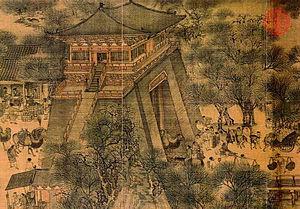
L'architecture sous la dynastie Song s'appuie sur les réussites de ses prédécesseurs. L'architecture chinoise durant la période de la dynastie Song se caractérise par ses pagodes bouddhistes, ses grands ponts en pierre et en bois, ses tombeaux somptueux et l'architecture de ses palais. Bien que les traités architecturaux existent auparavant, cette période de l'histoire de la Chine voit fleurir un certain nombre de travaux plus matures, décrivant les dimensions et les matériaux. Ils sont également mieux organisés. En plus des exemples de construction encore existants, les illustrations et dessins de l'architecture Song qui ont été publiés dans des livres aident également les historiens à comprendre les nuances architecturales de cette période.
Zhang Zeduan ou Chang Tsê-Tuan ou Tchang Tsö-Touan, surnom: Zhengdao est un peintre chinois du XIIᵉ siècle, originaire de Dongwu province du Shandong, province de l'est de la Chine. Ses dates de naissance et de décès ne sont pas connues mais il est actif dans la première moitié du douzième siècle.